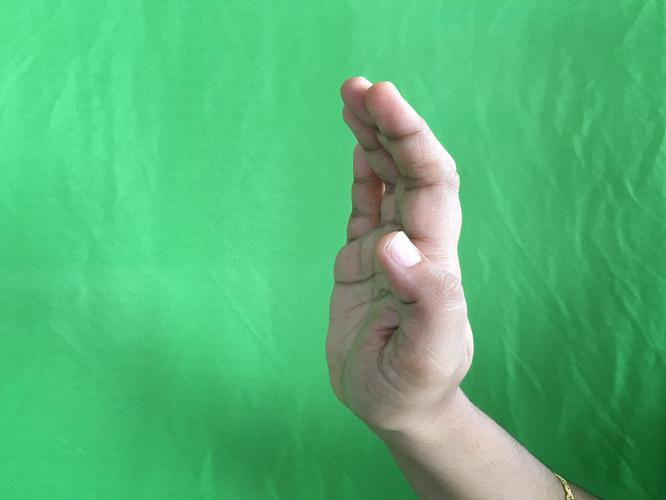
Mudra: Sarpasirsha
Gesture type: single_hand